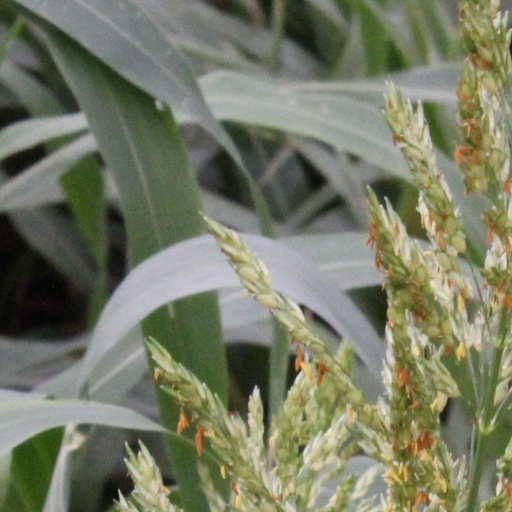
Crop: sorghum